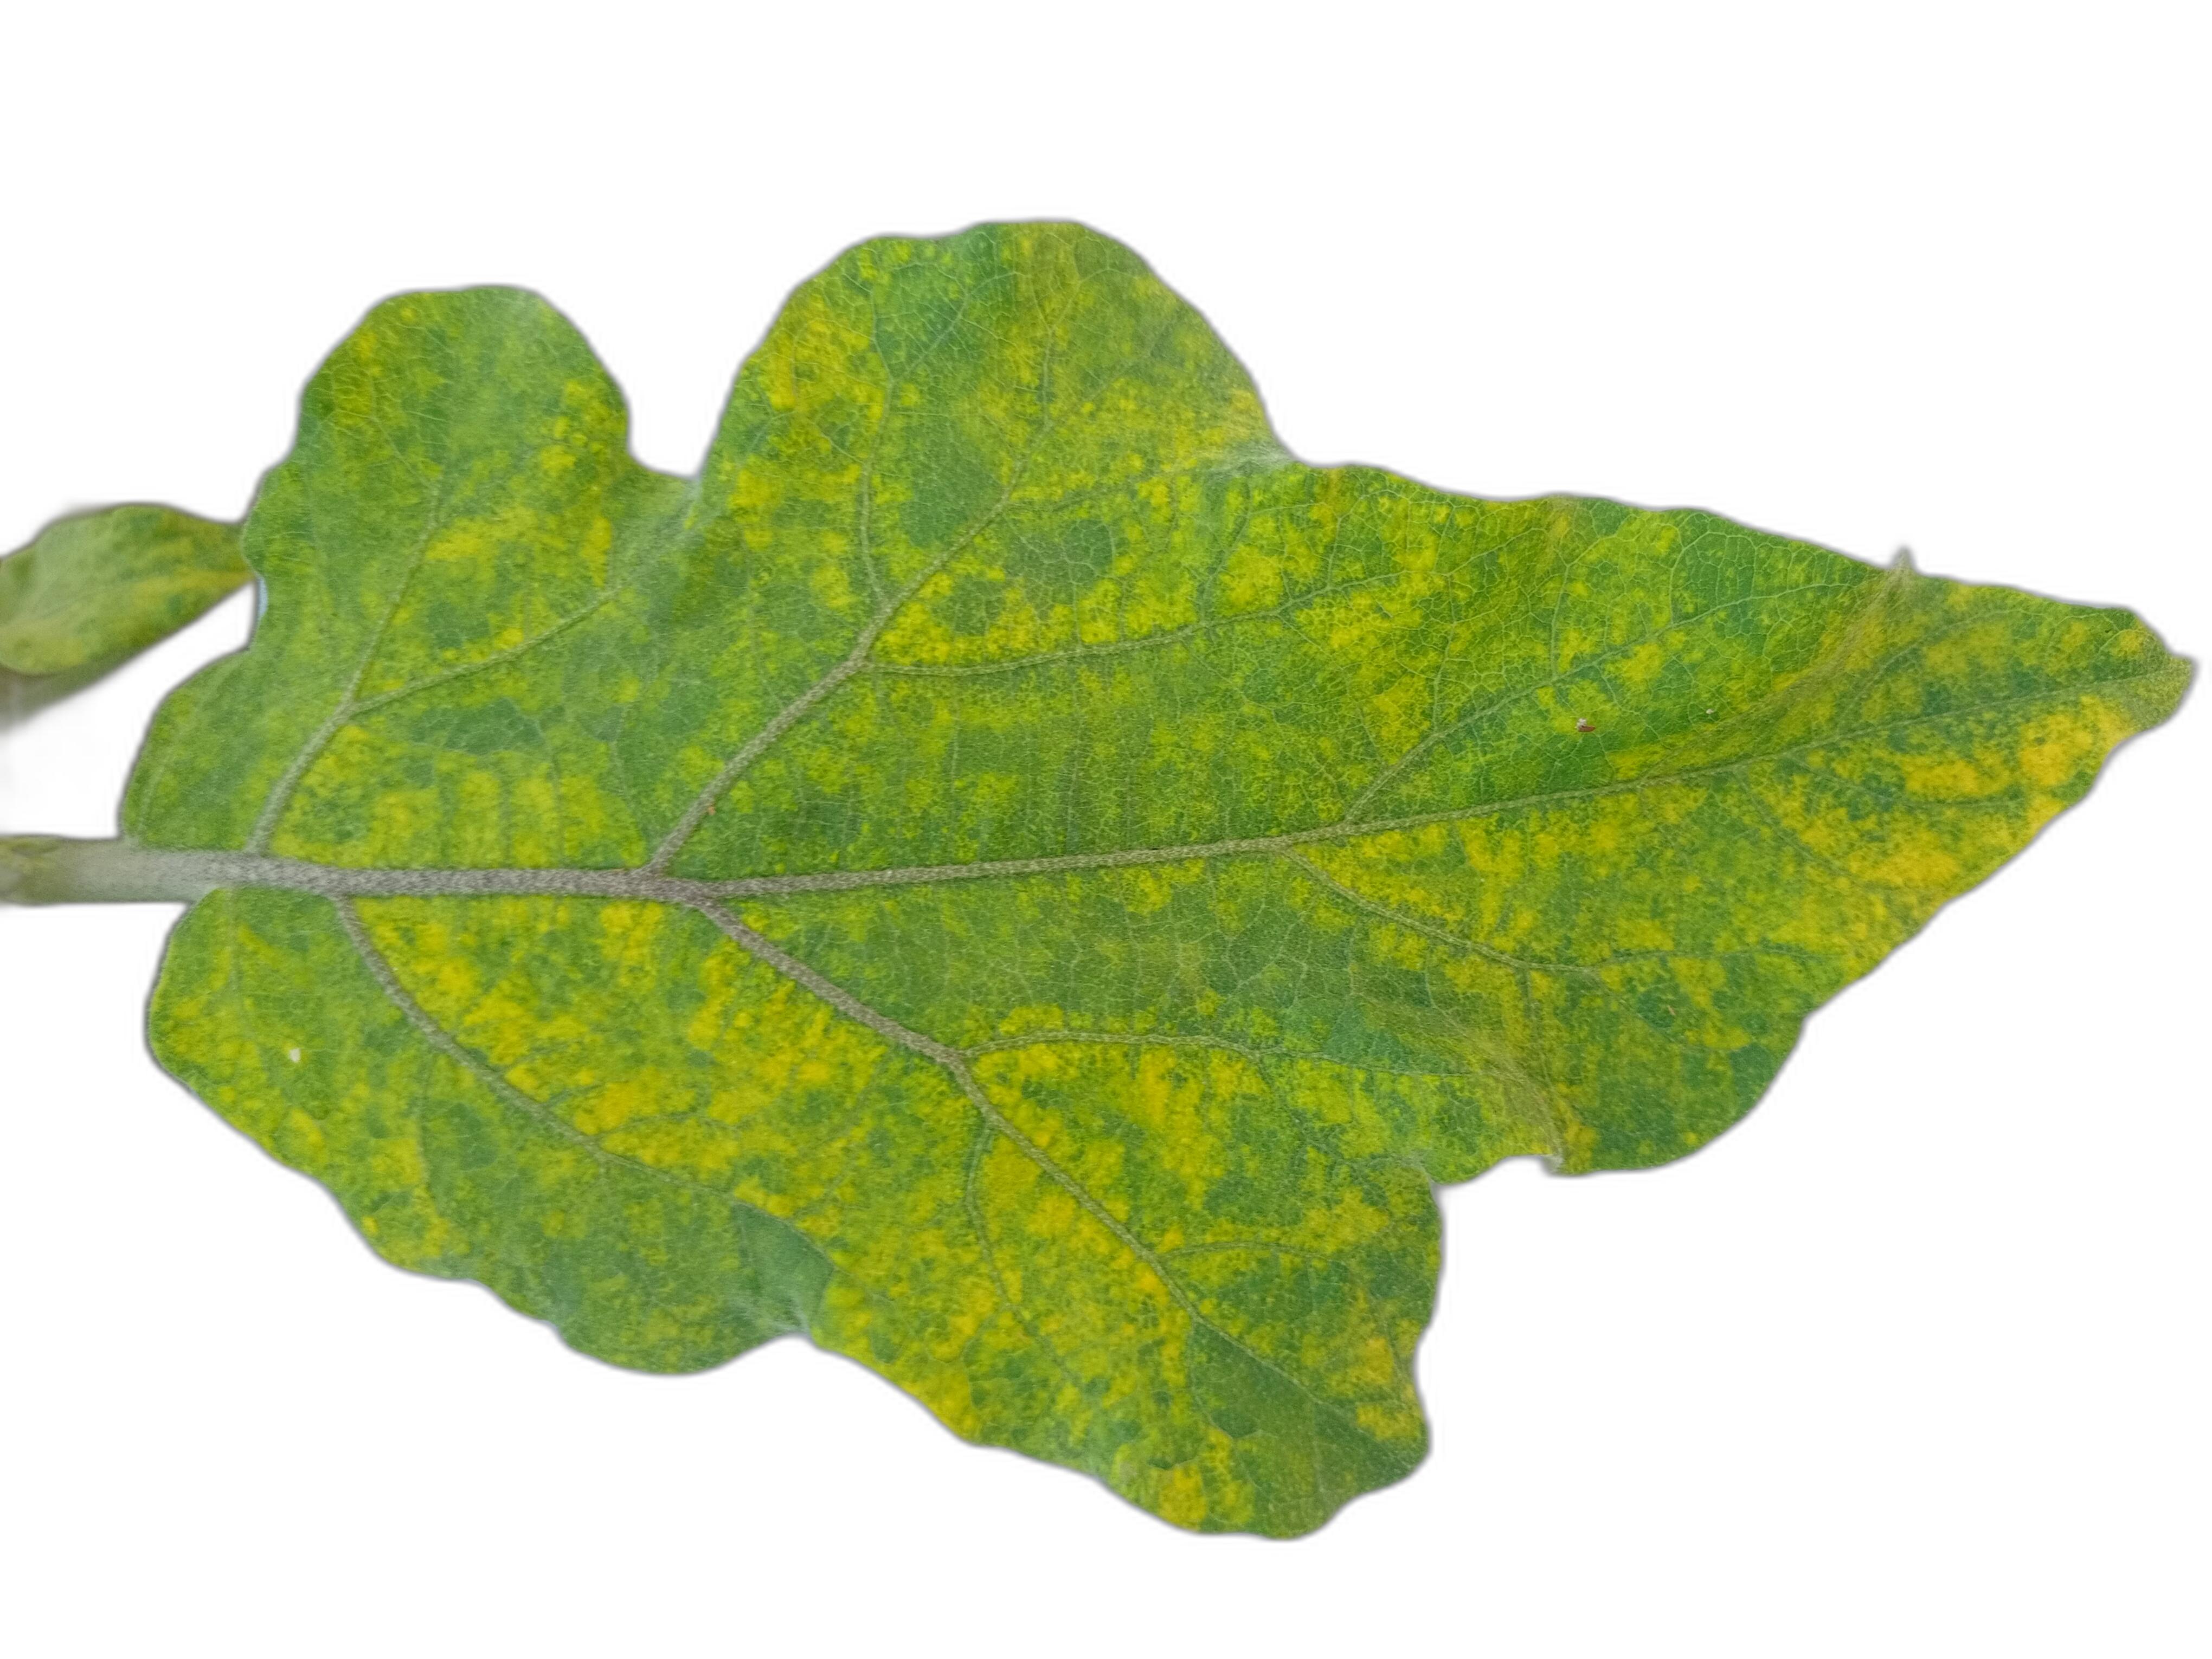
Label: Mosaic Virus Disease